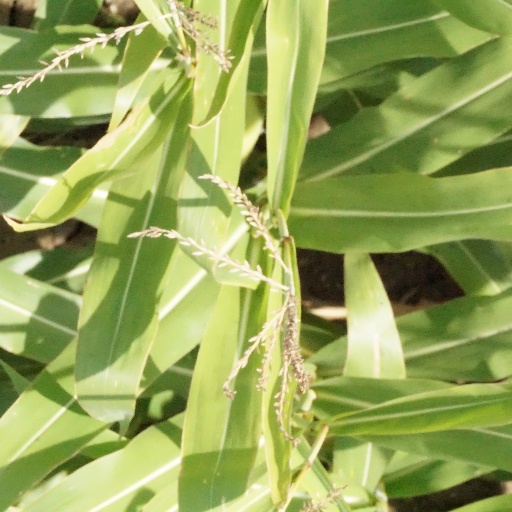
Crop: maize; corn